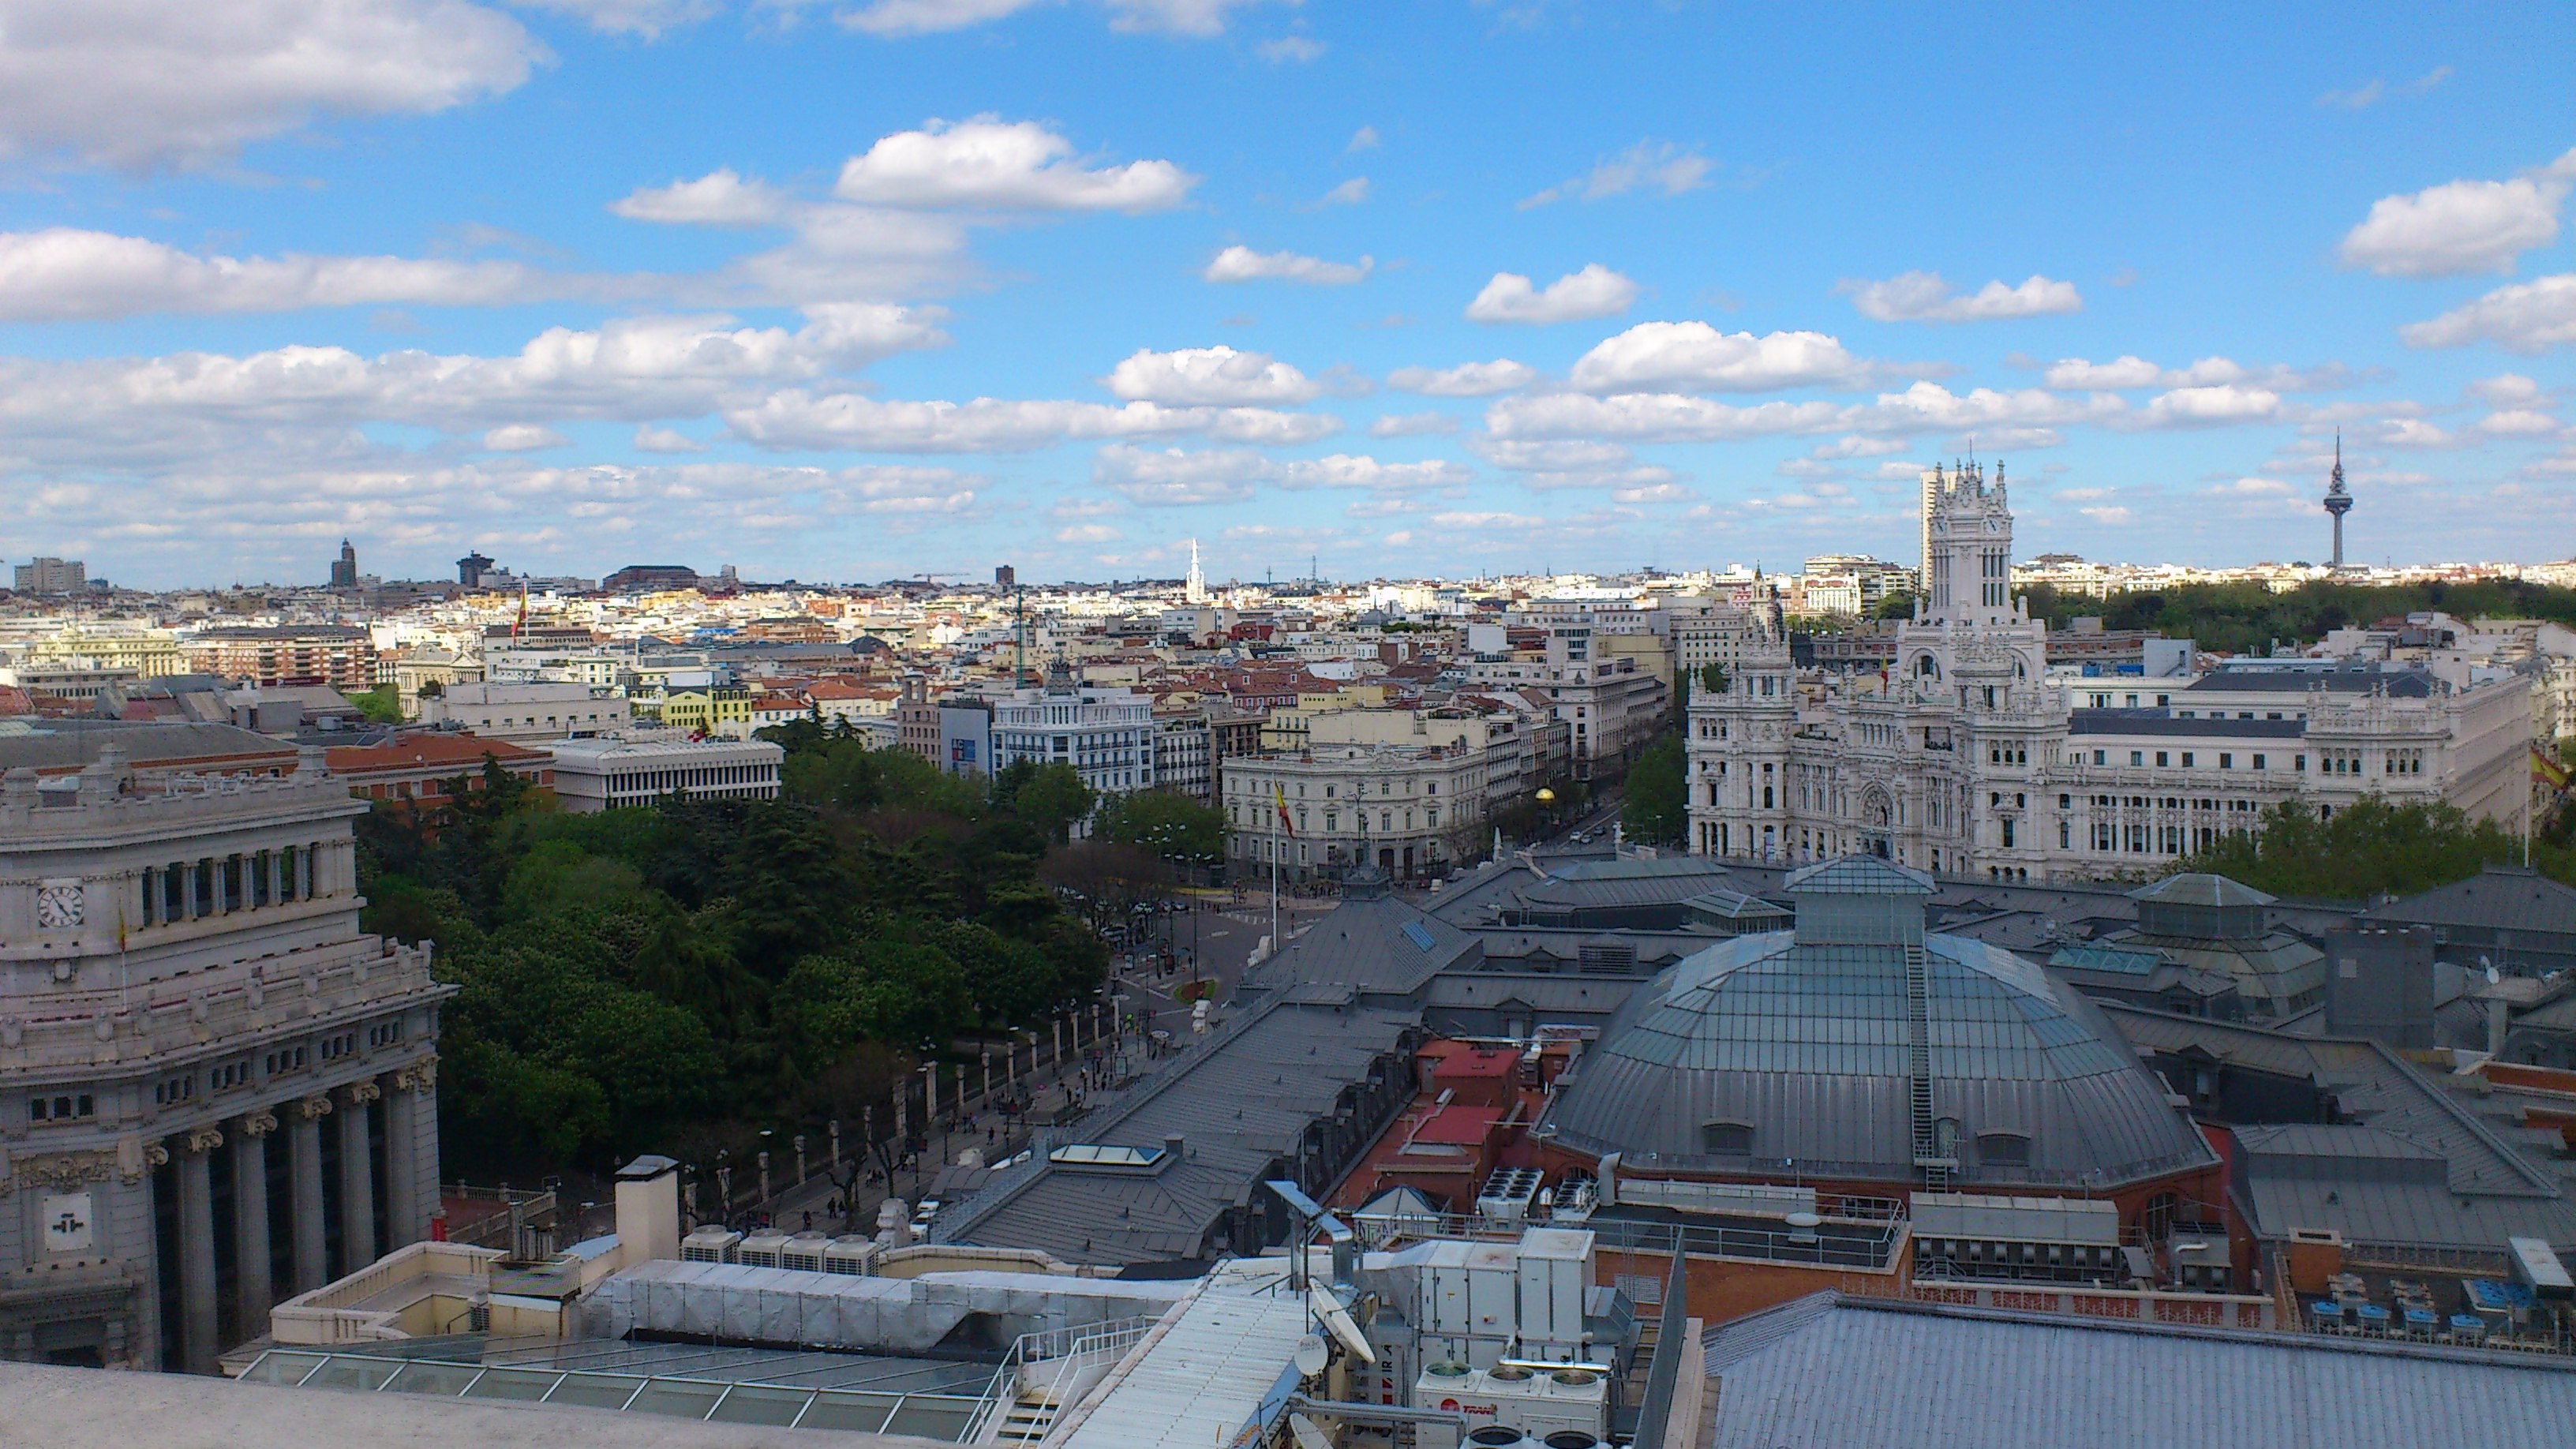
beach, sun, skyline, town, city, cityscape, panorama, downtown, summer, plaza, landmark, stadium, town square, metropolis, aerial photography, urban area, santander, residential area, human settlement